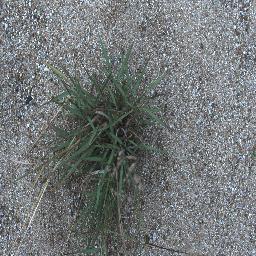
Label: negative